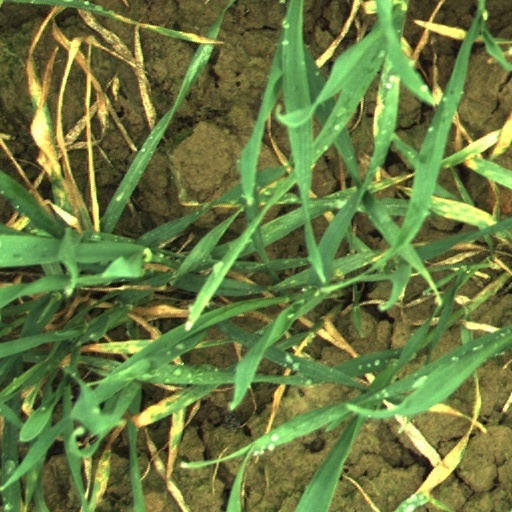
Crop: wheat